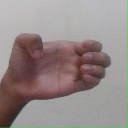
अक्षर: ख